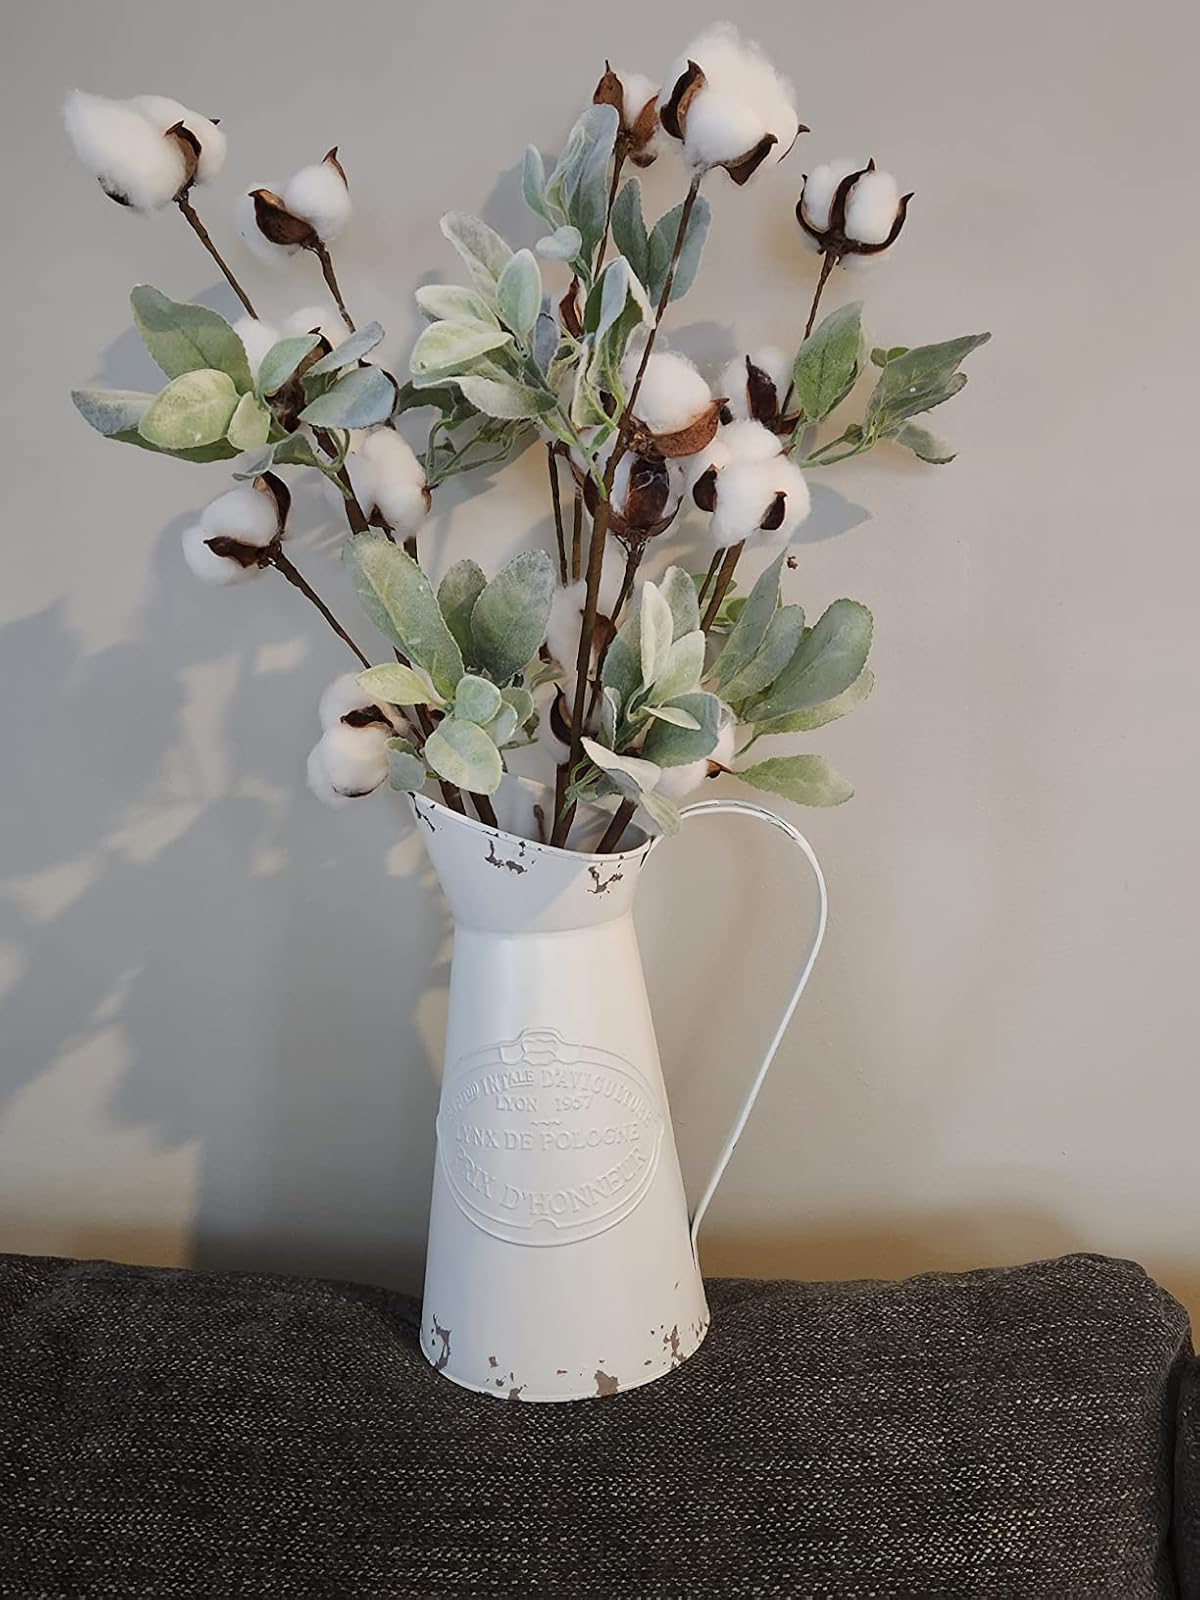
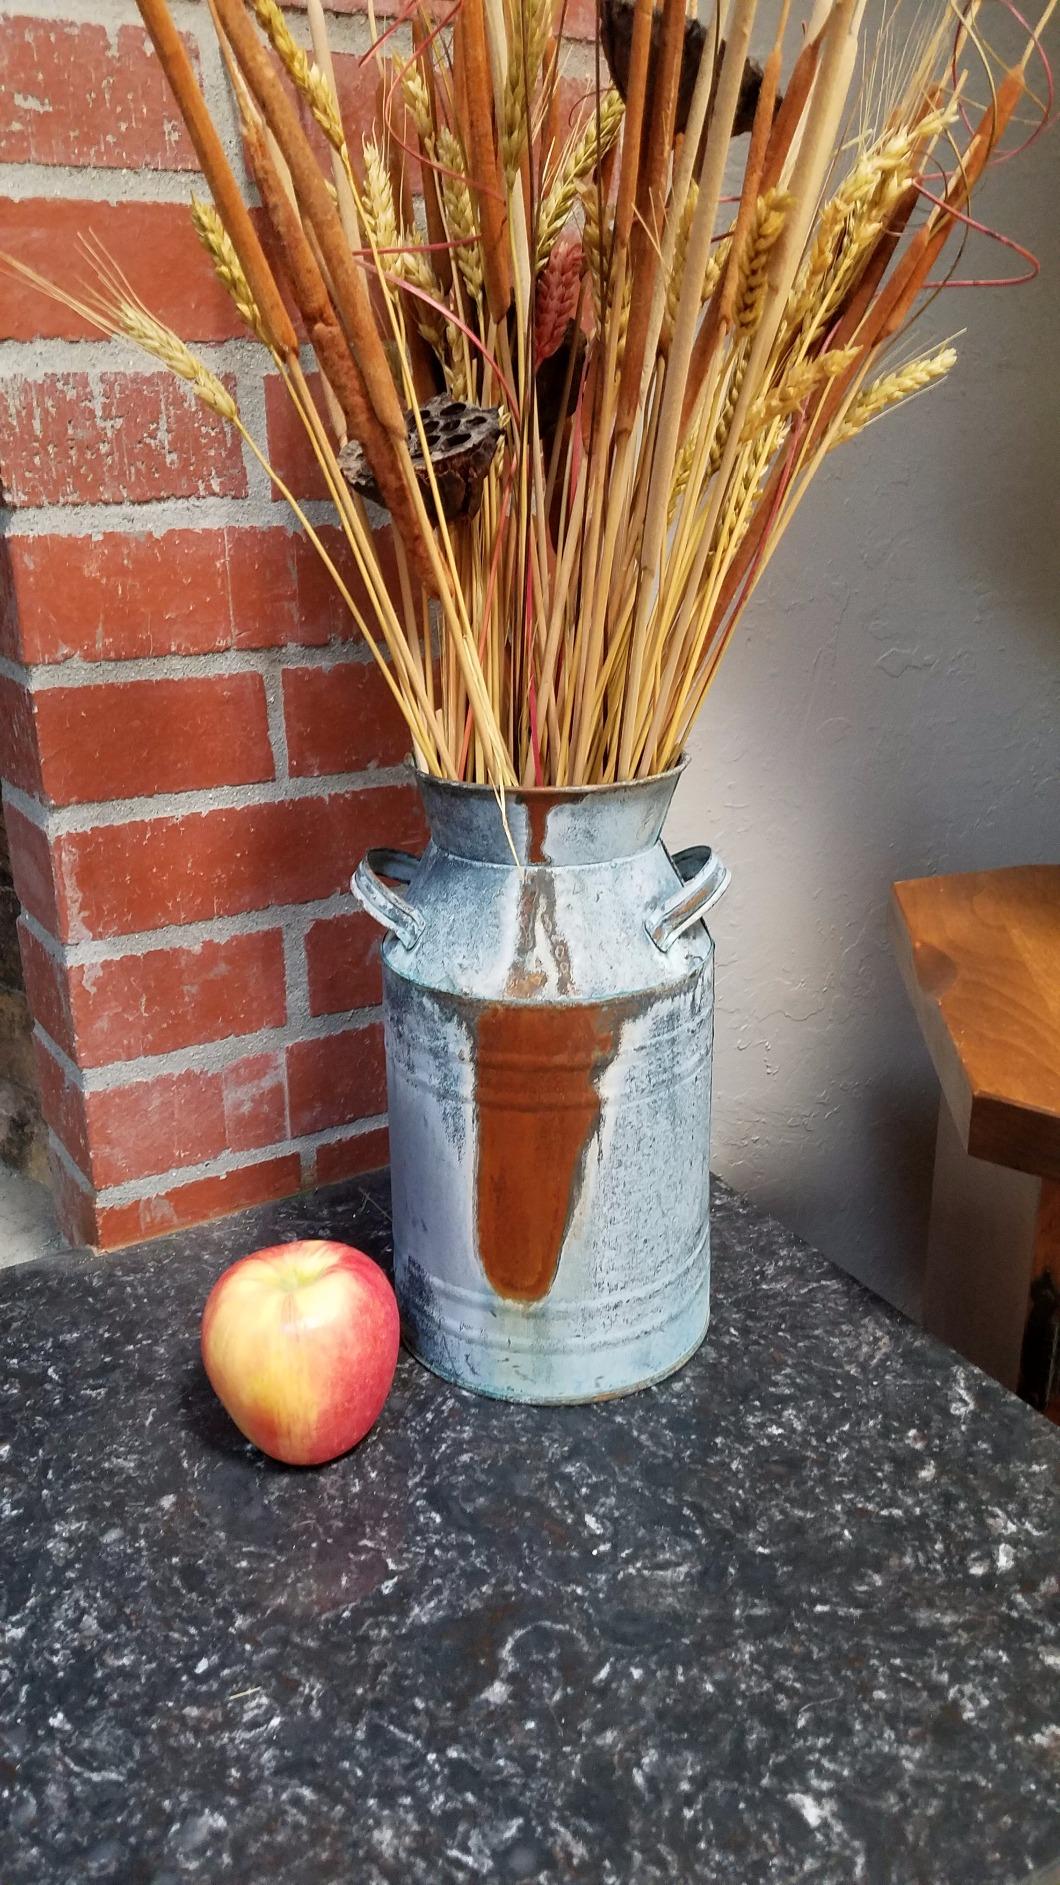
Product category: vase
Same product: no